Liu Yonghong

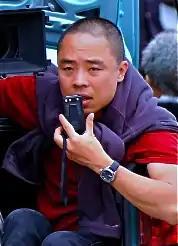

Liu Yonghong is a Chinese cinematographer, based in Beijing. His work was recognized at the 23rd Manaki Brothers International Film Camera Festival, for his work as director of photography on "Seafood" (2001). As well as at the Buenos Aires International Festival of Independent Cinema, for his work as director of photography on "Blind Shaft" (2003).